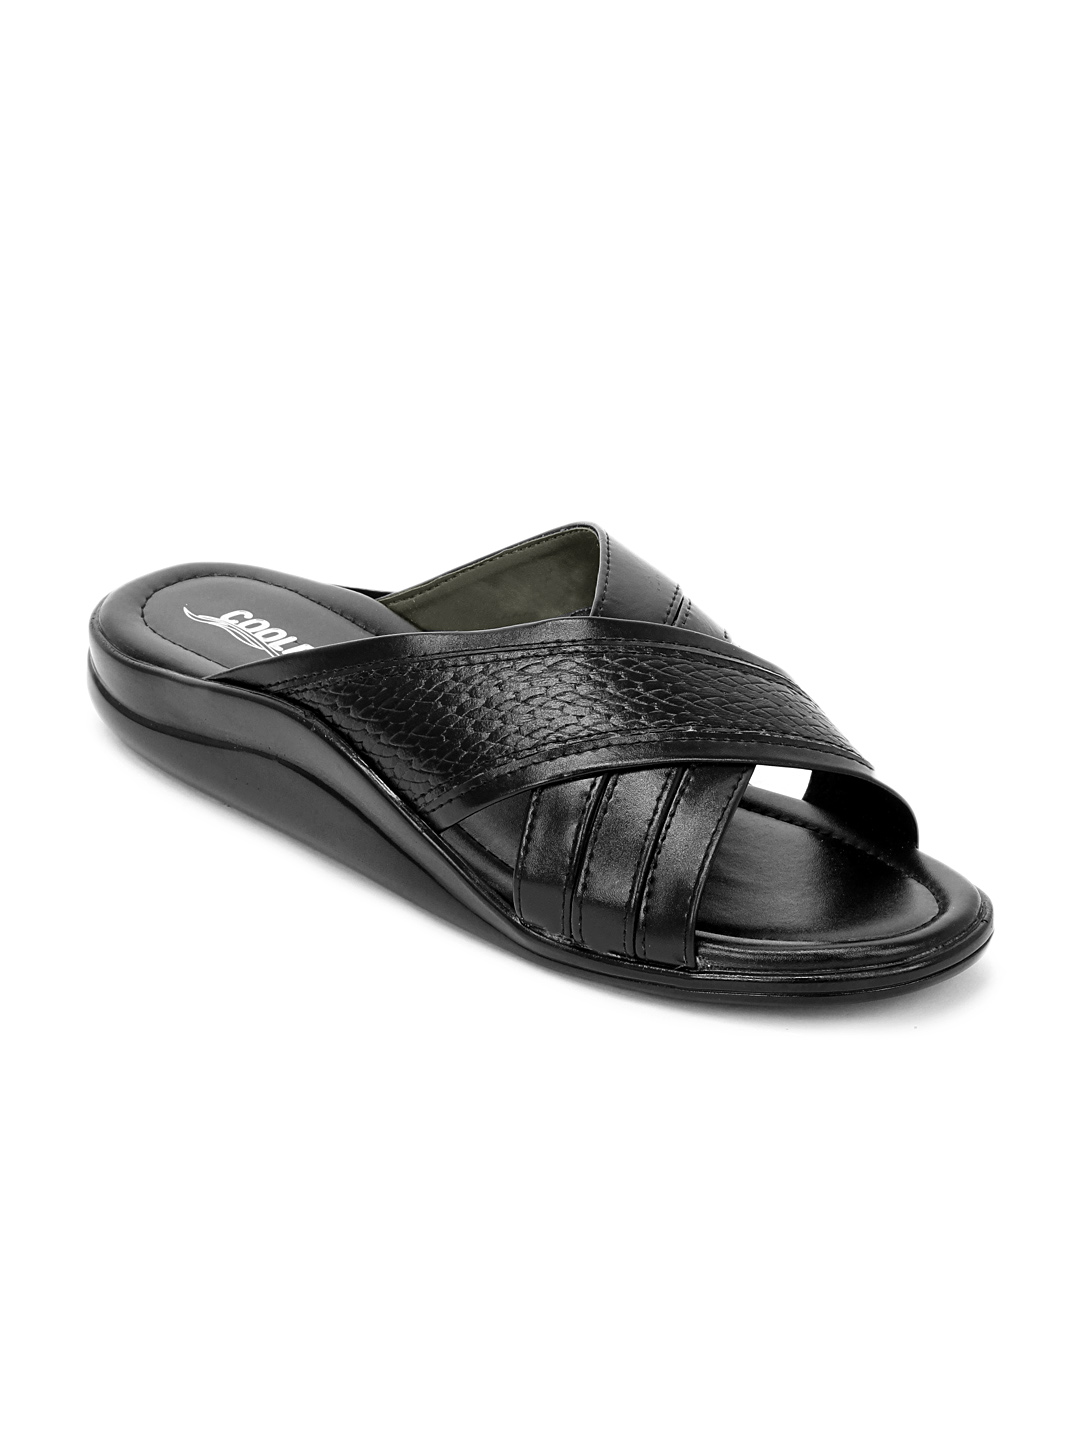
Coolers Men Black Sandals
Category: Footwear / Sandal / Sandals
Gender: Men
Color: Black
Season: Summer 2012
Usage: Casual